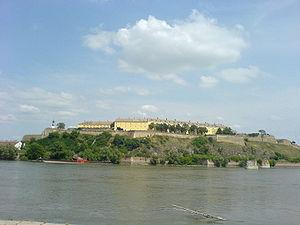
Forteresse Petrovaradin à Novi Sad en Serbia Српски / srpski: Petrovaradinska tvrđava u Novom Sadu, Srbija Magyar: A péterváradi vár, Szerbia Română: Fortăreaţa Petrovaradin din Novi Sad, Serbia
Les entités spatiales historico-culturelles constituent l'une des quatre catégories de classement des monuments historiques de la Serbie. L'inventaire, élaboré et publié par l'Institut pour la protection du patrimoine de la République, recense 72 ensembles protégés.